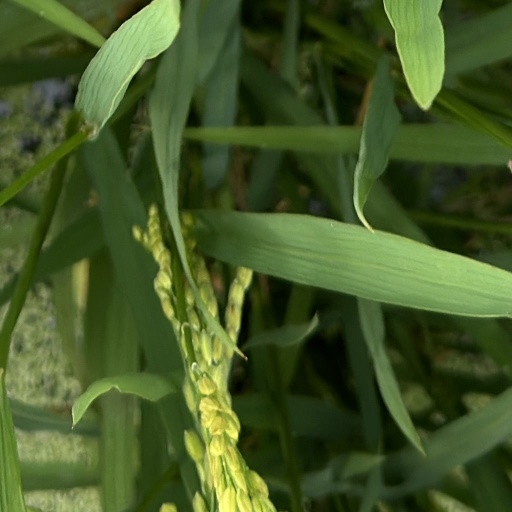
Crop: rice